Cardiopulmonary bypass

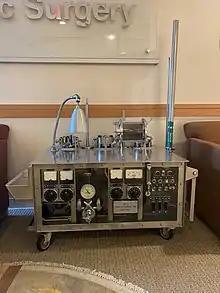
Cardiopulmonary bypass machine used at the University of Michigan in the 1960s.

The Austrian-German physiologist Maximilian von Frey constructed an early prototype of a heart-lung machine in 1885. This was conducted at Carl Ludwig's Physiological Institute of the University of Leipzig. However, such machines were not feasible before the discovery of heparin in 1916, which prevents blood coagulation.